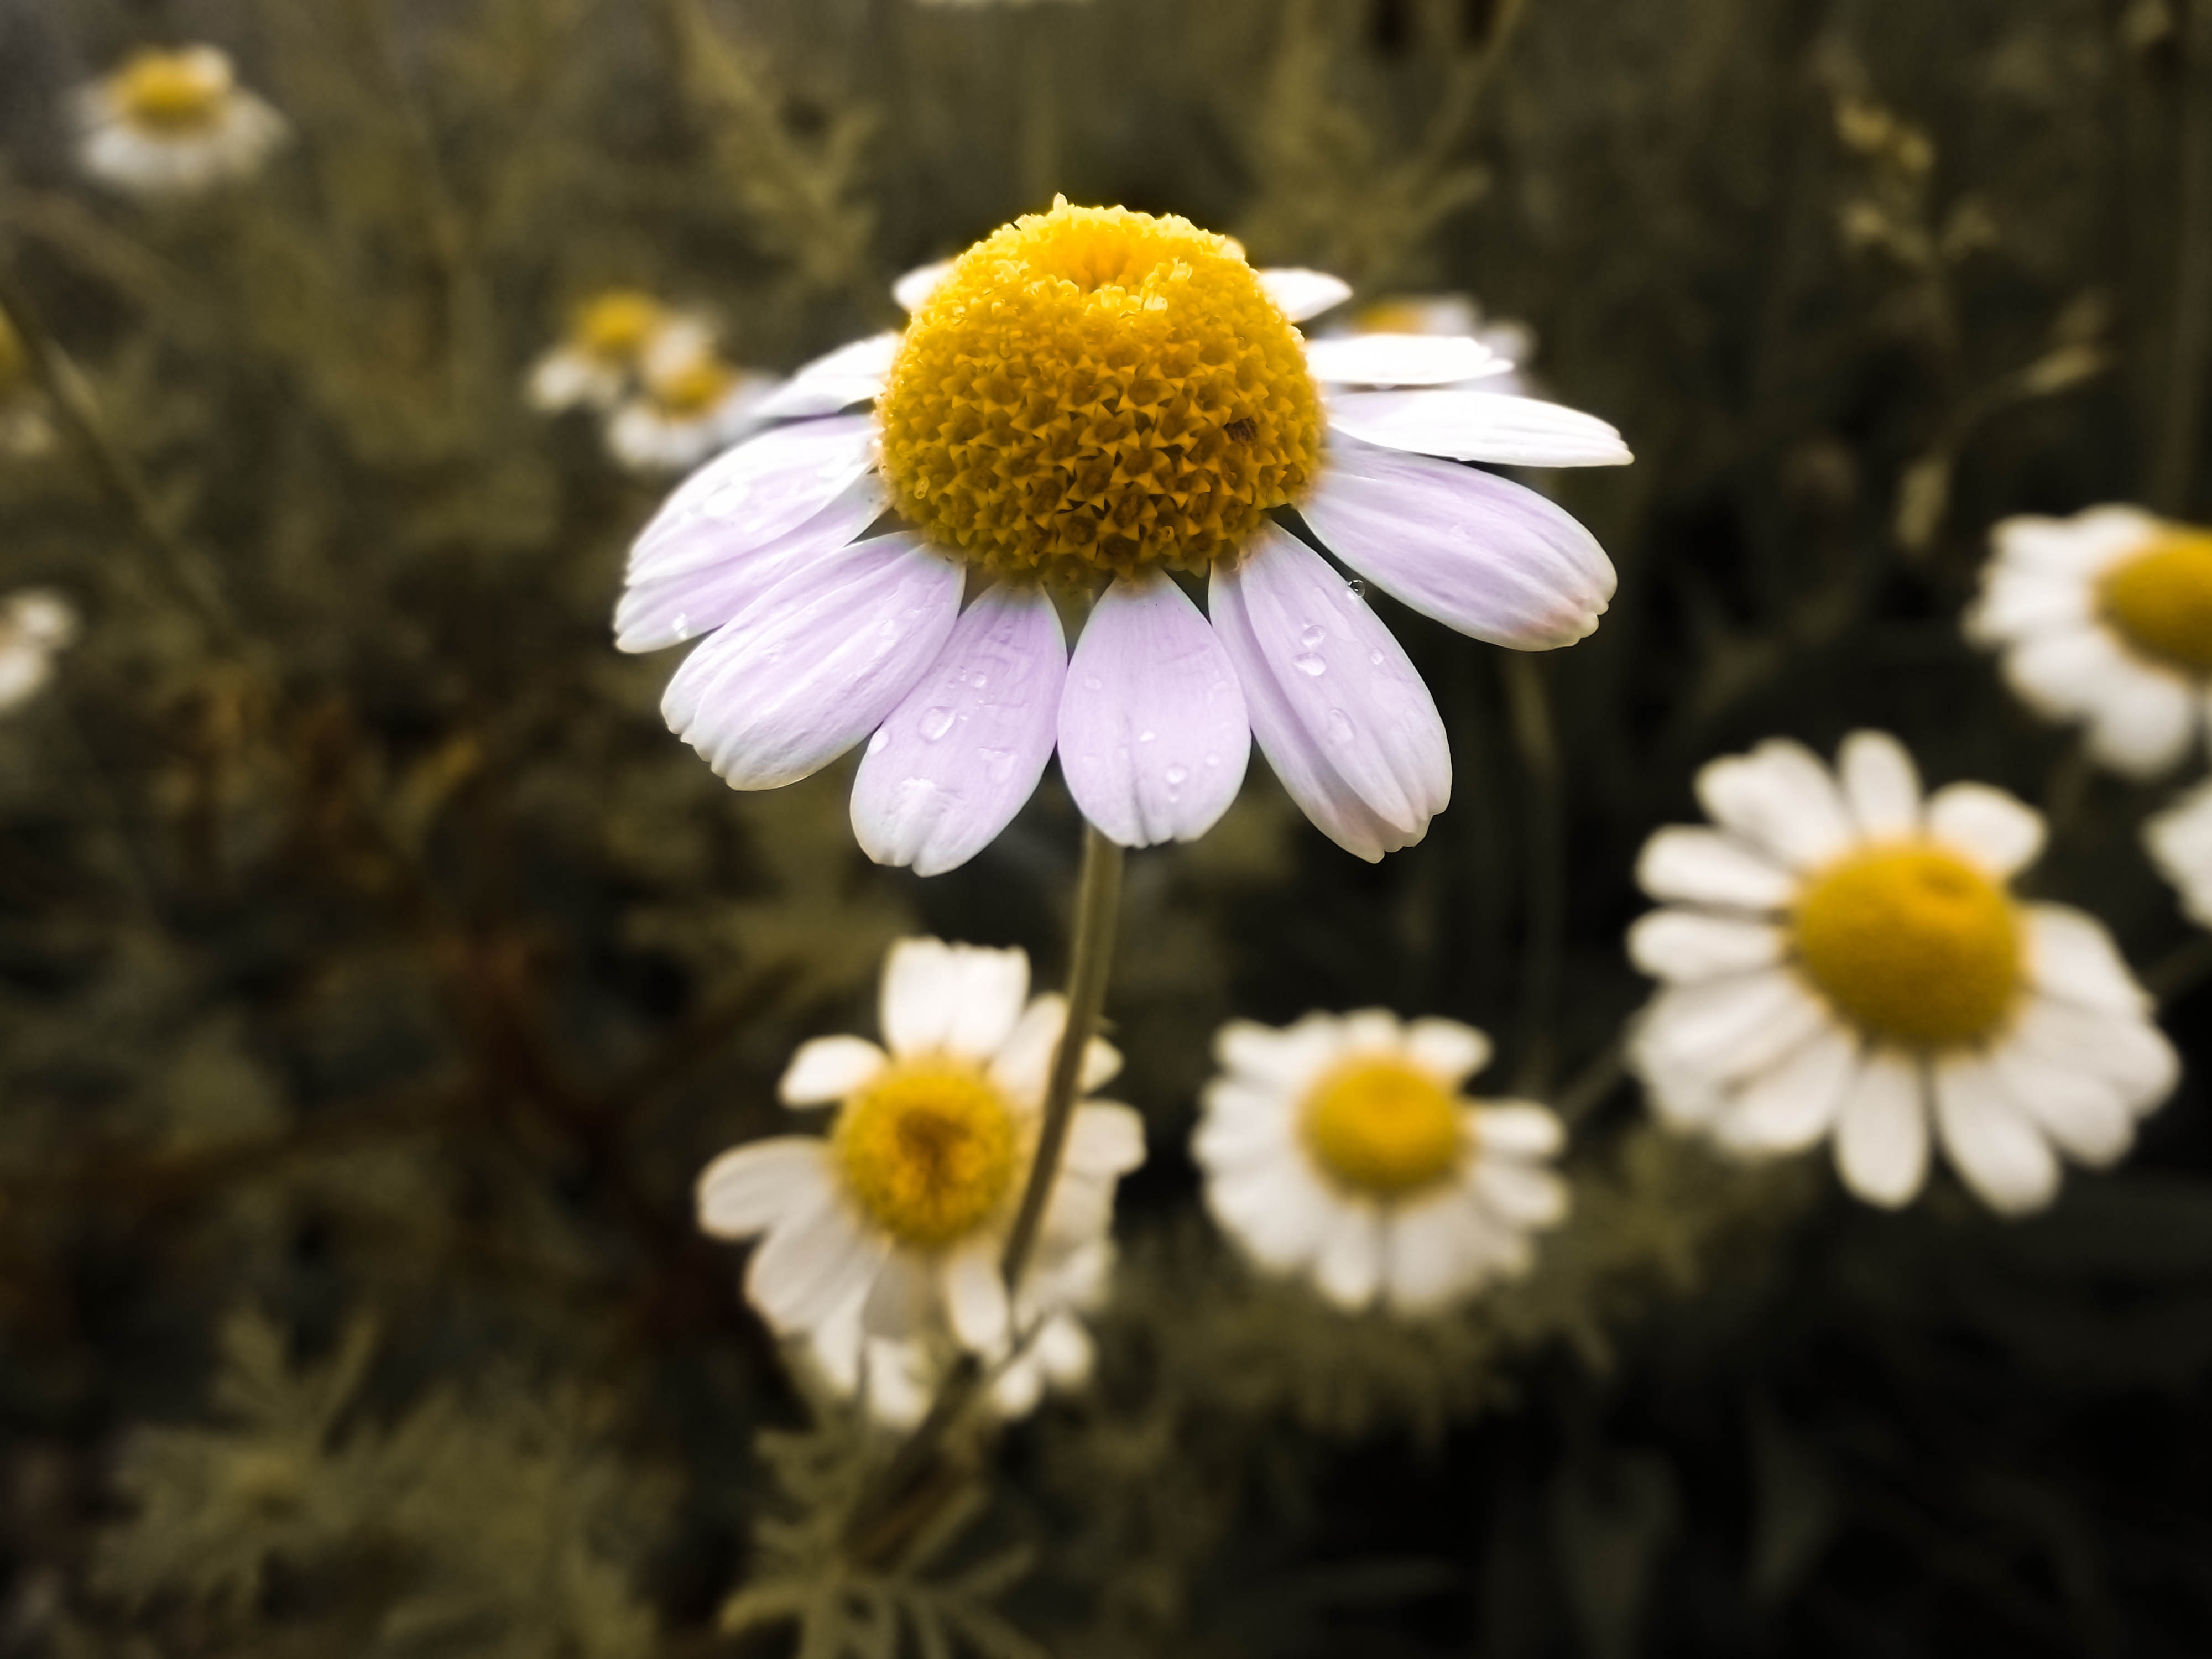
landscape, nature, grass, blossom, plant, sunshine, meadow, flower, petal, bloom, daisy, spring, green, botany, yellow, close, flora, wildflower, macro photography, white flowers, sunny day, flowering plant, daisy family, oxeye daisy, annual plant, land plant, chamaemelum nobile, marguerite daisy